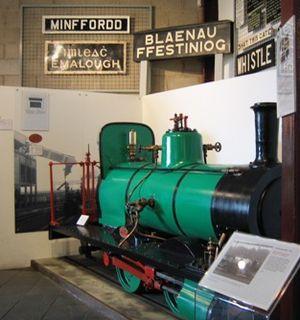
Locomotive du Dundee Gas Works exposée au Narrow Gauge Railway Museum